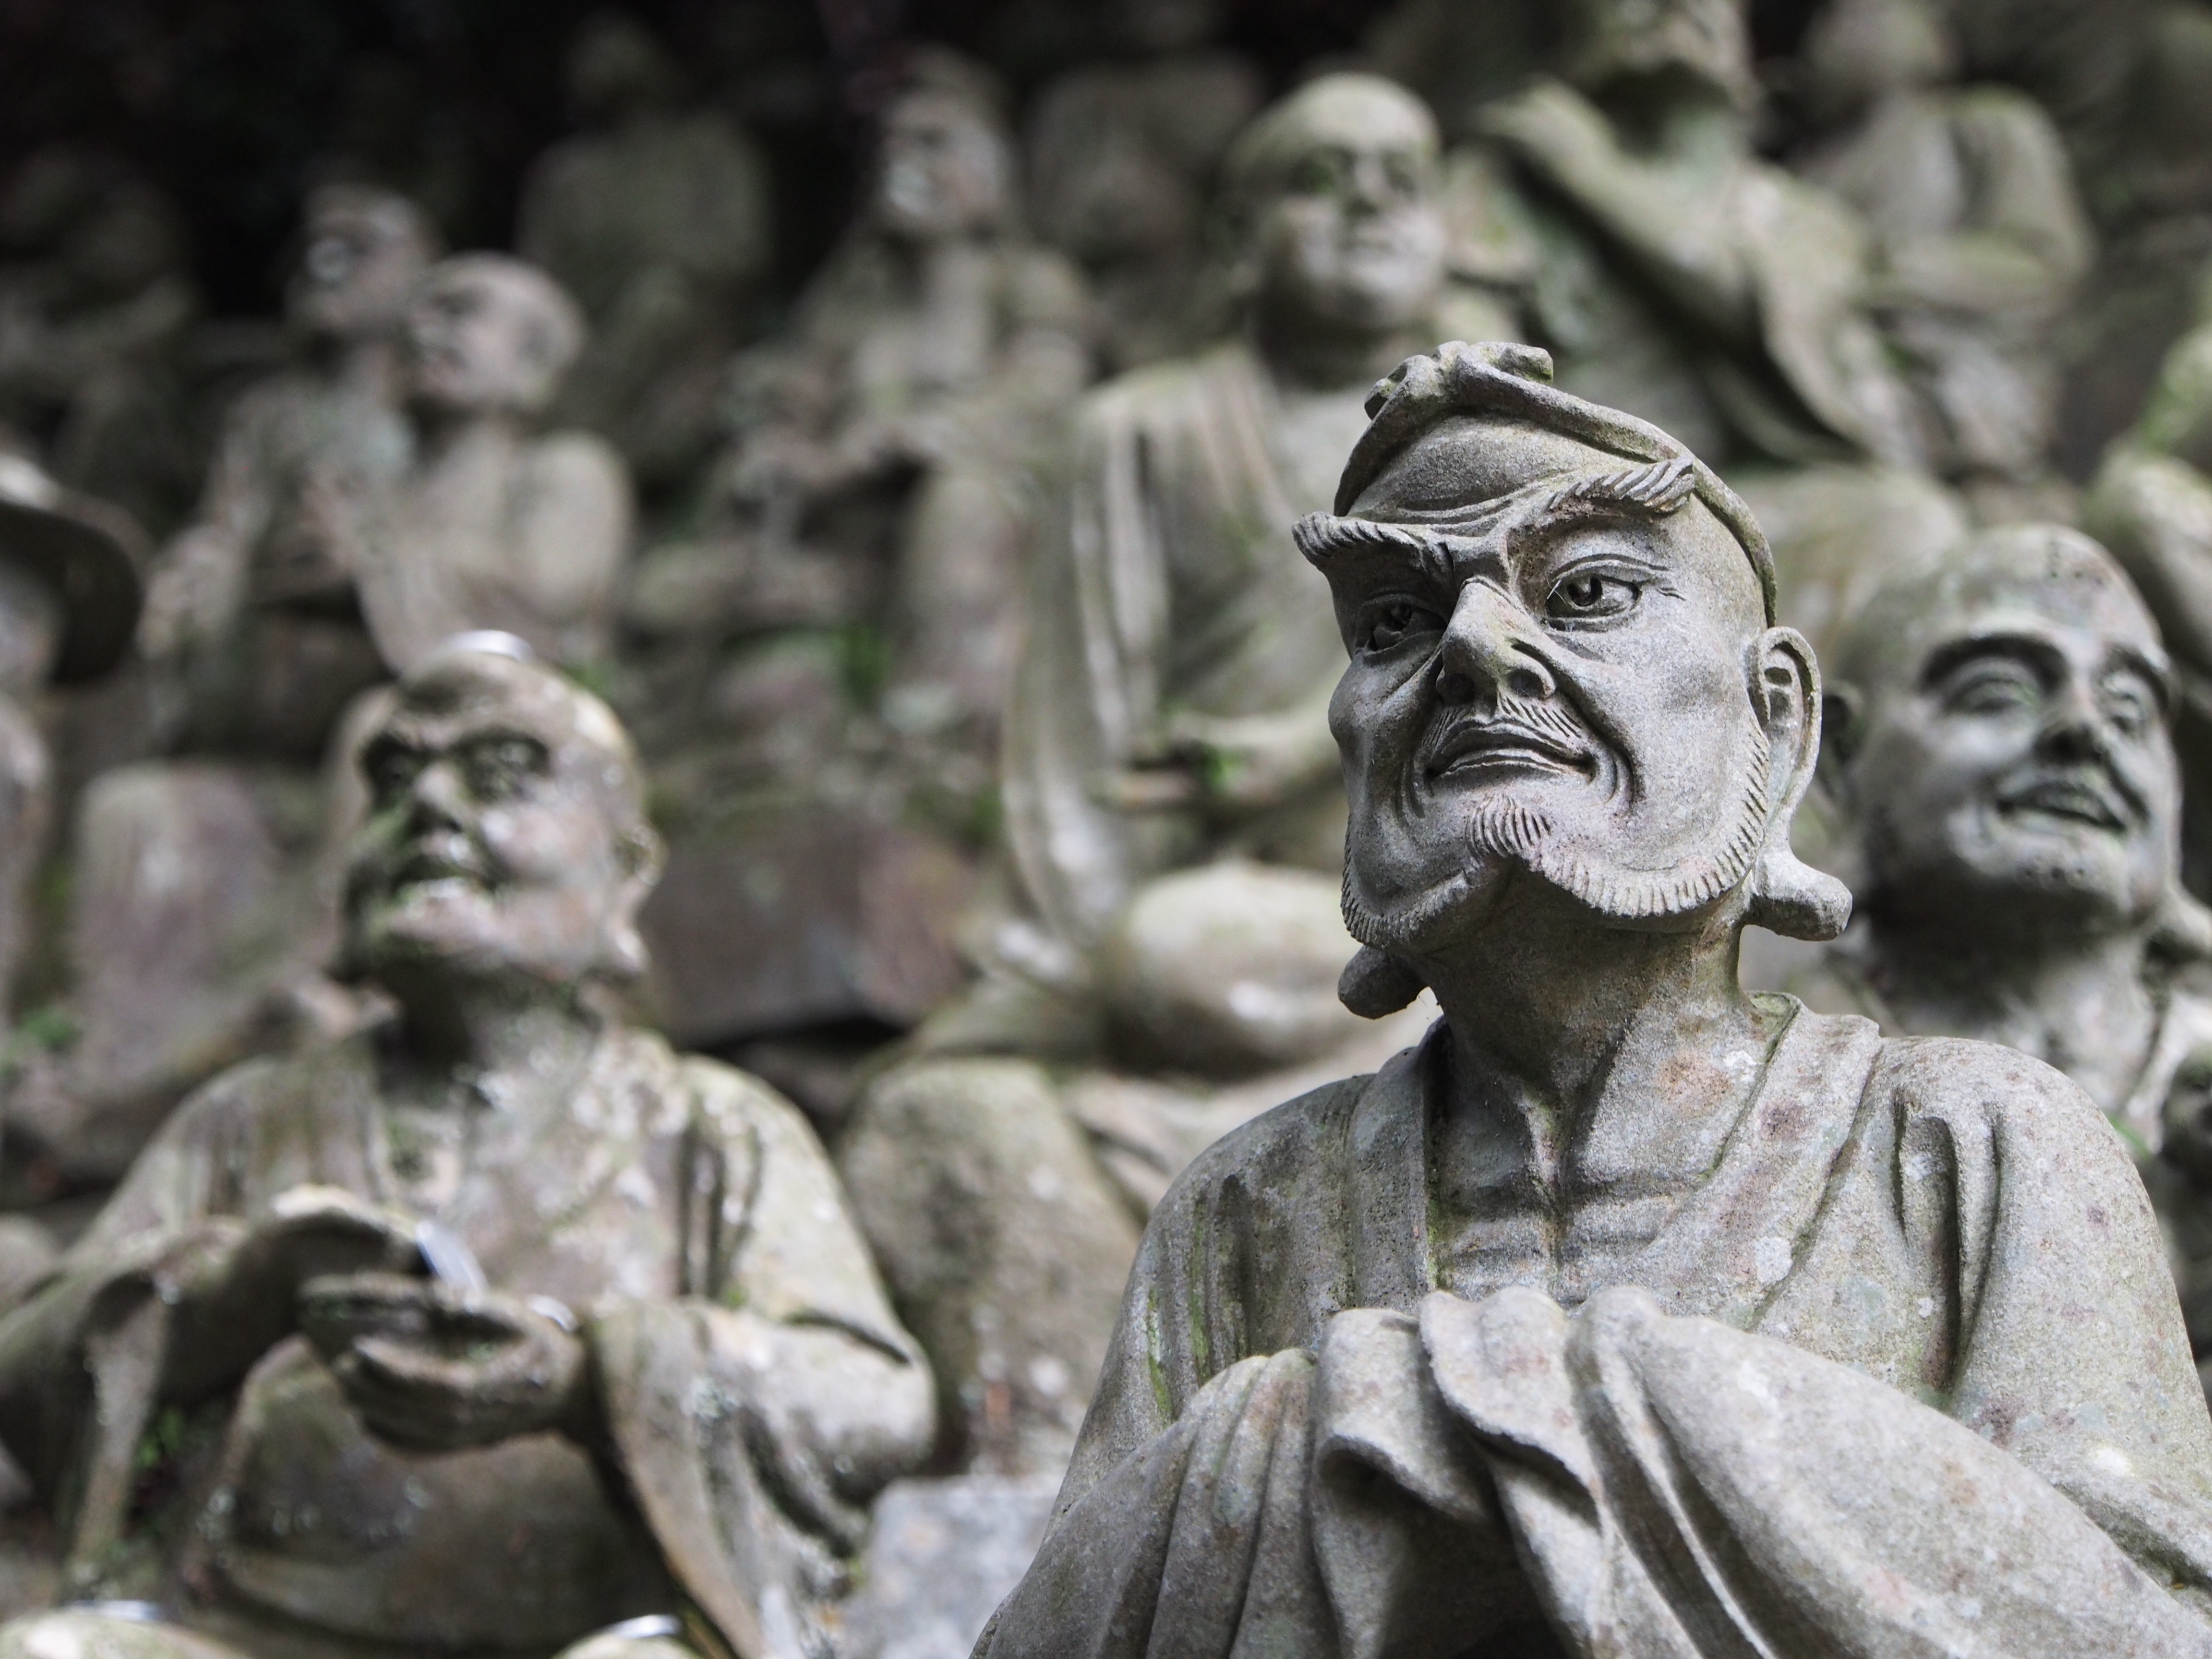
people, monument, statue, buddhism, japan, sculpture, art, temple, buddha, mythology, buddha statue, stone statues, ancient history